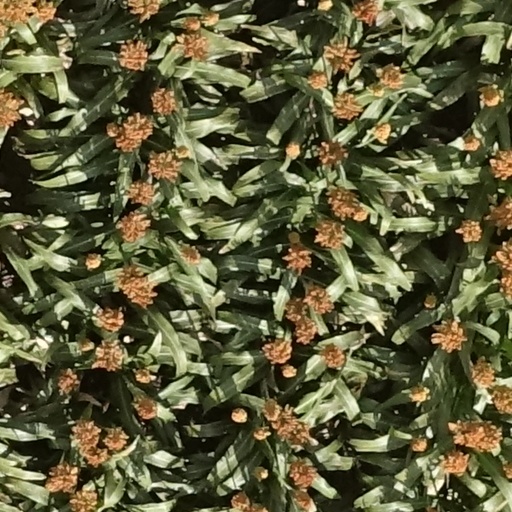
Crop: sorghum